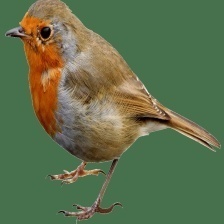
Species: AMERICAN ROBIN
Scientific name: TURDUS MIGRATORIUS
ImageNet parent category: robin